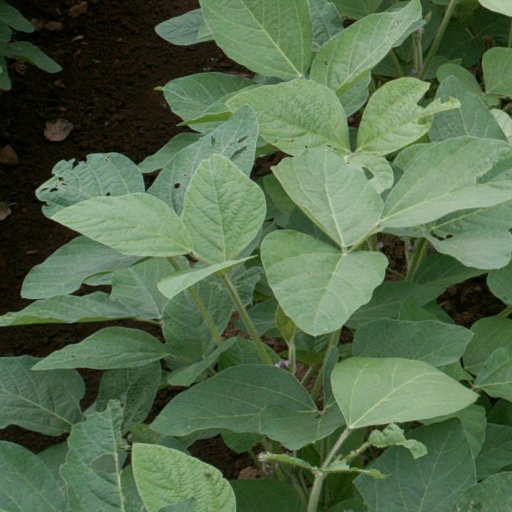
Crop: soybean